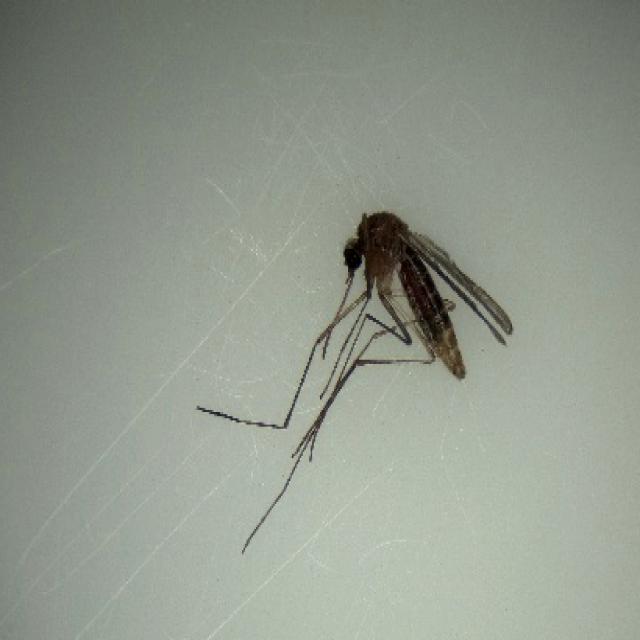
Species: culex_pipiens